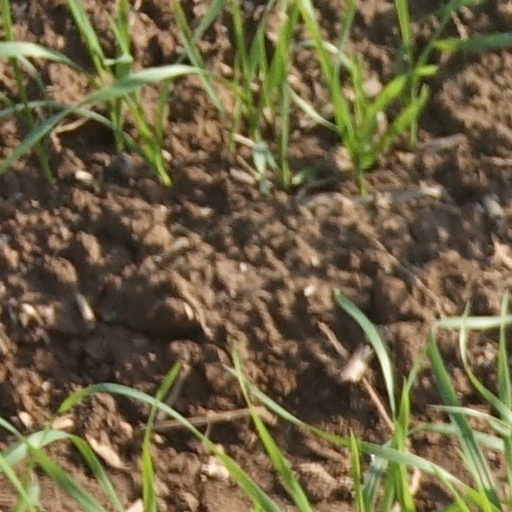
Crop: wheat